Saint-Thomas-en-Royans

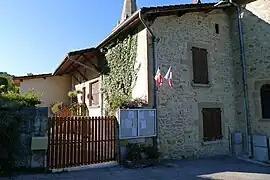
Town hall

Saint-Thomas-en-Royans (Vivaro-Alpine: "Sant Tomàs de Roians") is a commune in the Drôme department in southeastern France.